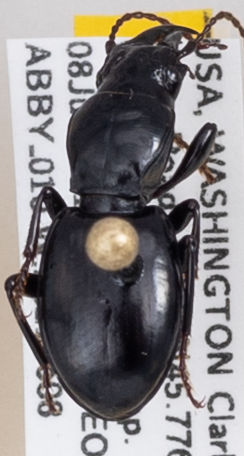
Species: Promecognathus crassus
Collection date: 2021-06-08
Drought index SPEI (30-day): -0.842
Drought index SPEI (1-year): -0.66
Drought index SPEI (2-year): -0.184